Steffen Baumgart

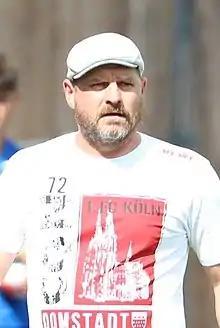
Baumgart in 2021

Steffen Baumgart (born 5 January 1972) is a German football former player and manager who is the head coach of Bundesliga club Union Berlin.